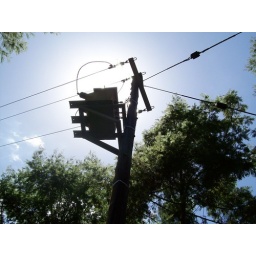
Weird electricity tower thing in the forest that never fails to fascinate me